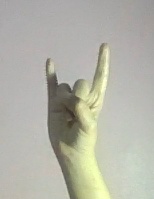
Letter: la